2014 Brazilian general election

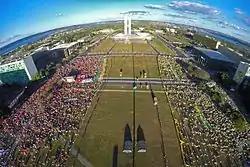
Protests in the Ministries Terrace of groups in favor and against the Impeachment of Dilma Rousseff.

Yet in 2014 also began a political crisis. The match of this crisis happened on 17 March 2014, when the Federal Police of Brazil began a series of investigations and would be known as Operation Car Wash, initially investigating a corruption scheme and money laundry of billions of reais involving many politicians of the largest parties of the country. The operation had direct impact in the country politics, contributing for the impopularity of Dilma's administration, just as, posteriorly, for Temer's administration, as long as many of their ministers and allies were targeted of the operation, such as Geddel Vieira Lima and Romero Jucá. The task force responsible for the operation was disbanded on February 1, 2021, and integrated into the Special Task Force to Combat Organized Crime (abbreviated GAECO), a division of Brazil's Federal Public Ministry (abbreviated MPF). This merger concluded the operation, which comprised 80 phases and generated multiple offshoots within and beyond Brazil.